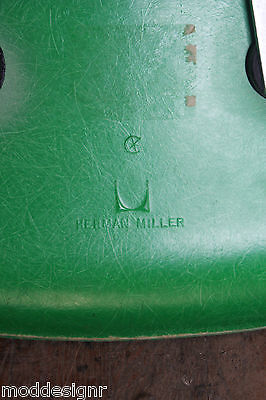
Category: chair